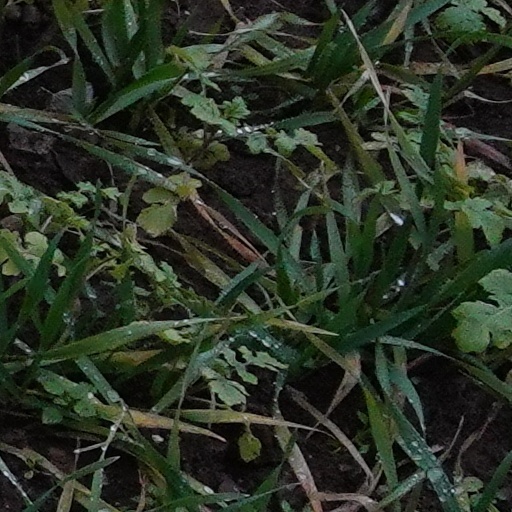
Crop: wheat